Chile

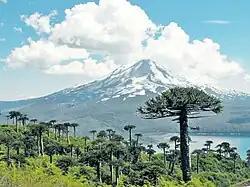
"Araucaria araucana" trees in Conguillío National Park

The flora and fauna of Chile are characterized by a high degree of endemism, due to its particular geography. In continental Chile, the Atacama Desert in the north and the Andes mountains to the east are barriers that have led to the isolation of flora and fauna. Add to that the enormous length of Chile (over ) and this results in a wide range of climates and environments that can be divided into three general zones: the desert provinces of the north, central Chile, and the humid regions of the south.